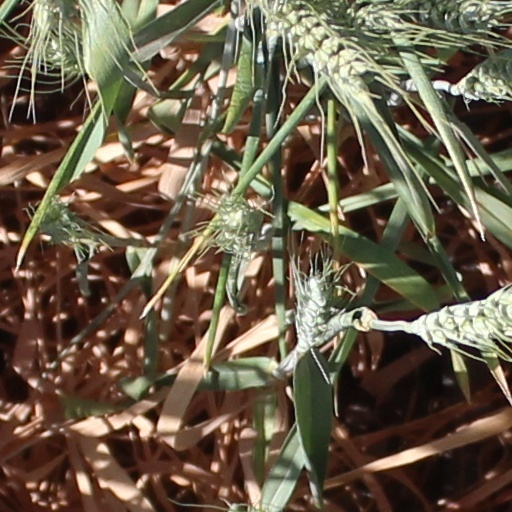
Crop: wheat